Jaume Camprodon i Rovira

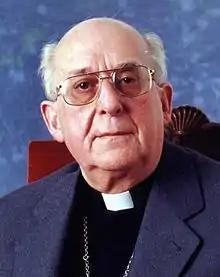
Jaume Camprodon (2016).

Jaume Camprodon i Rovira (18 December 1926 – 26 December 2016) was a Catholic bishop.